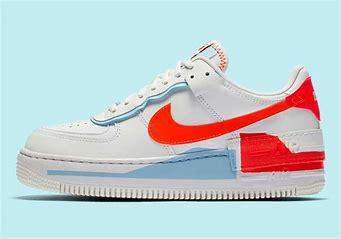
Brand: Nike
Model: Air Force 1 Shadow